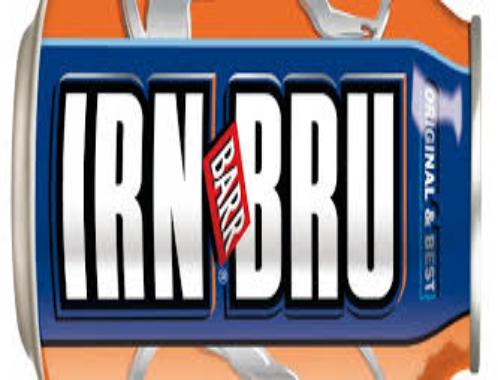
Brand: Irn Bru Bar
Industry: Food